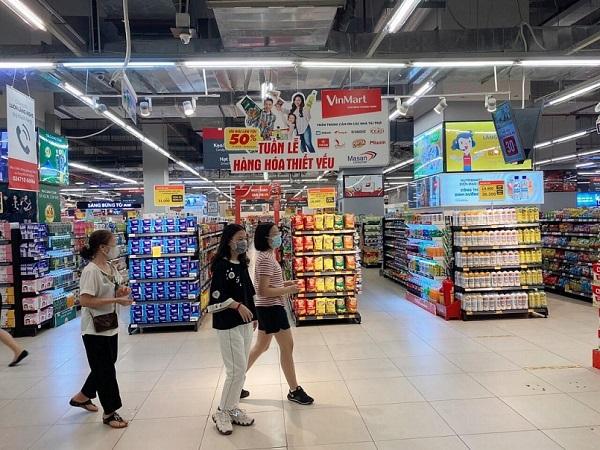
có nhiều mặt hàng đang được bày bán ở bên trong siêu thị